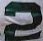
Number: 2